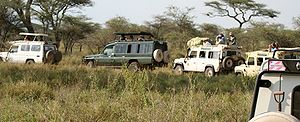
Safarirejse
Fotosafari med større gruppe af safariturister
En safarirejse betegner en rejse over land i Afrika. Ordet safari stammer fra det østafrikanske sprog swahili, hvor det betyder karavanerejse og fra det arabiske safar, der betyder rejse. Historisk betegnede en safari en mindre ekspedition, evt tilknyttet jagtaspekter. Men gradvis var det safarirejsernes adventure- eller eventyraspekter, der dominerede, og safari betegnede i vid udstrækning en eventyrrejse eller overdådig luksusrejse.